List of birds of Egypt

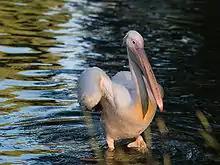
A great white pelican emerging from a body of water

The procellariids are the main group of medium-sized "true petrels", characterised by united nostrils with medium septum and a long outer functional primary.